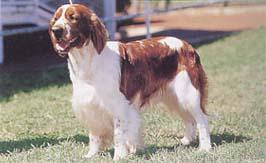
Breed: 202-n000023-Welsh_springer_spaniel